She (surname)

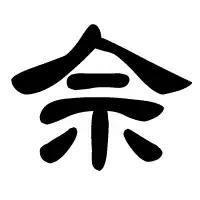
The Surname in Chinese Character

She (Vietnamese: Xà; Korean Hangul: 사; Japanese Hiragana: しゃ) is a Chinese family name. Additional romanizations include Siah, Seah, Sheh, and Sia.